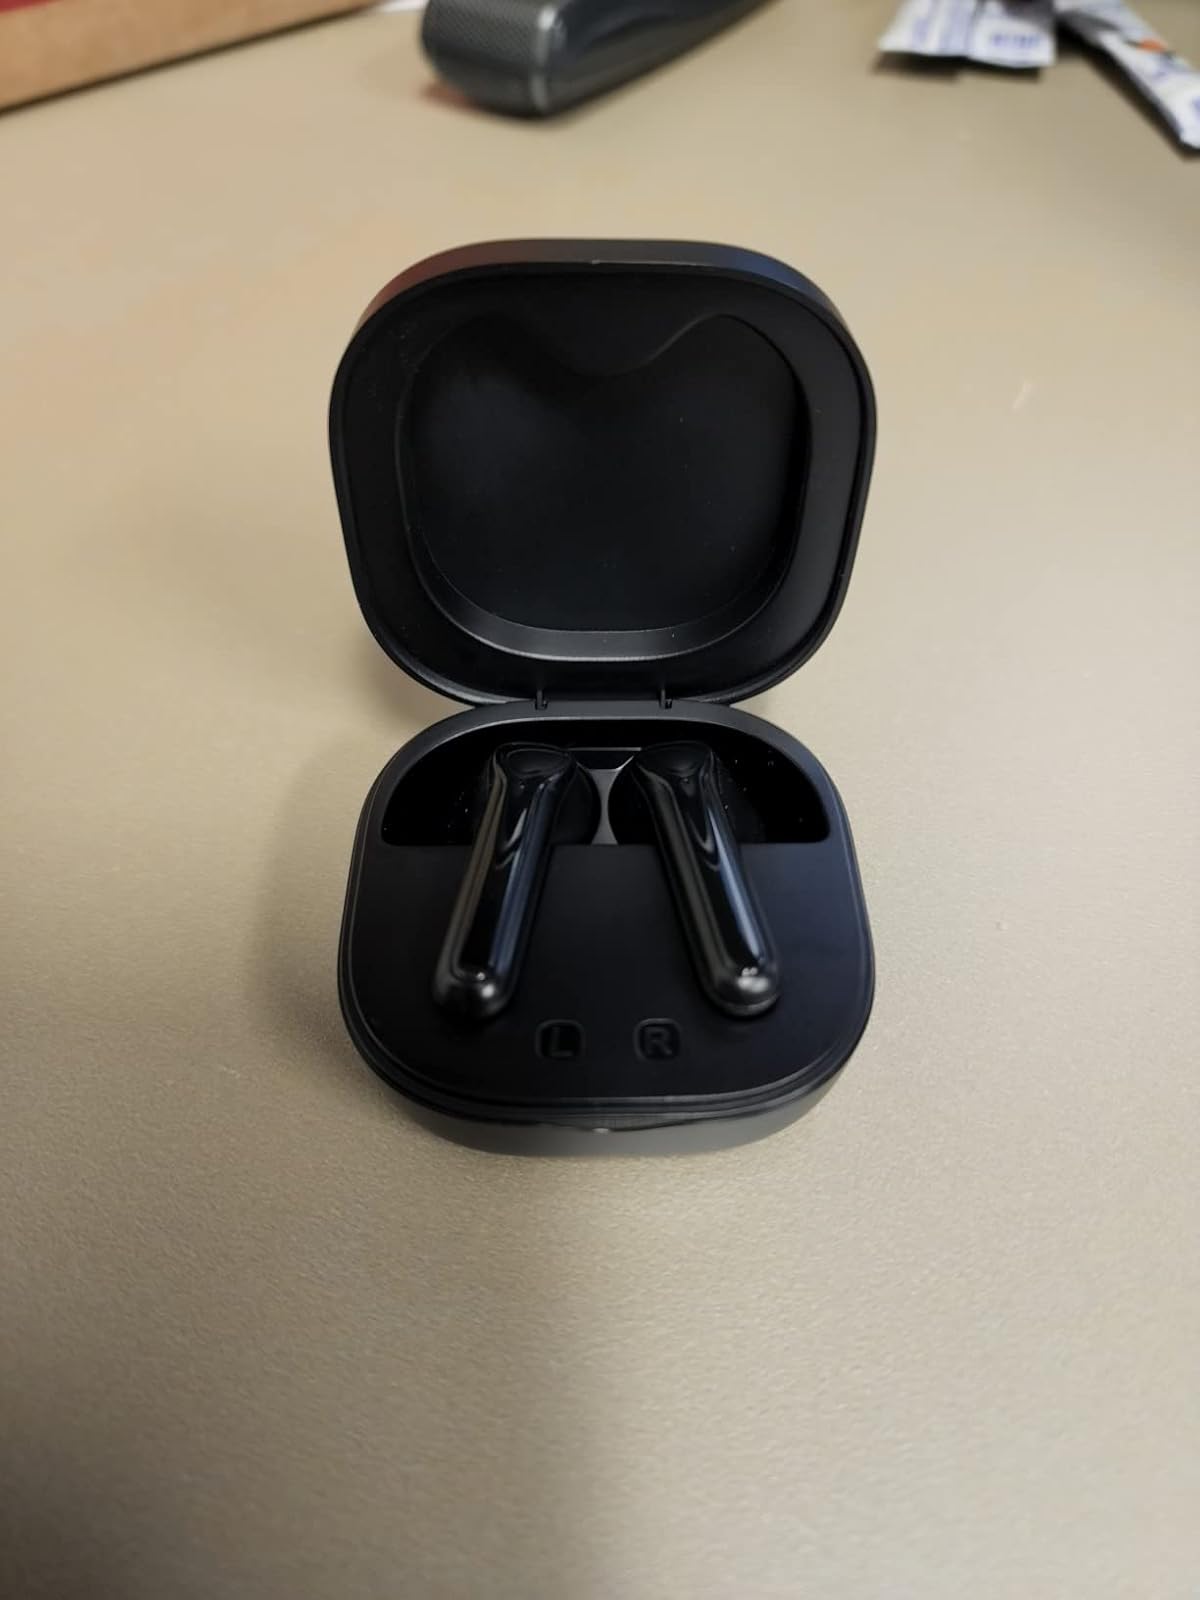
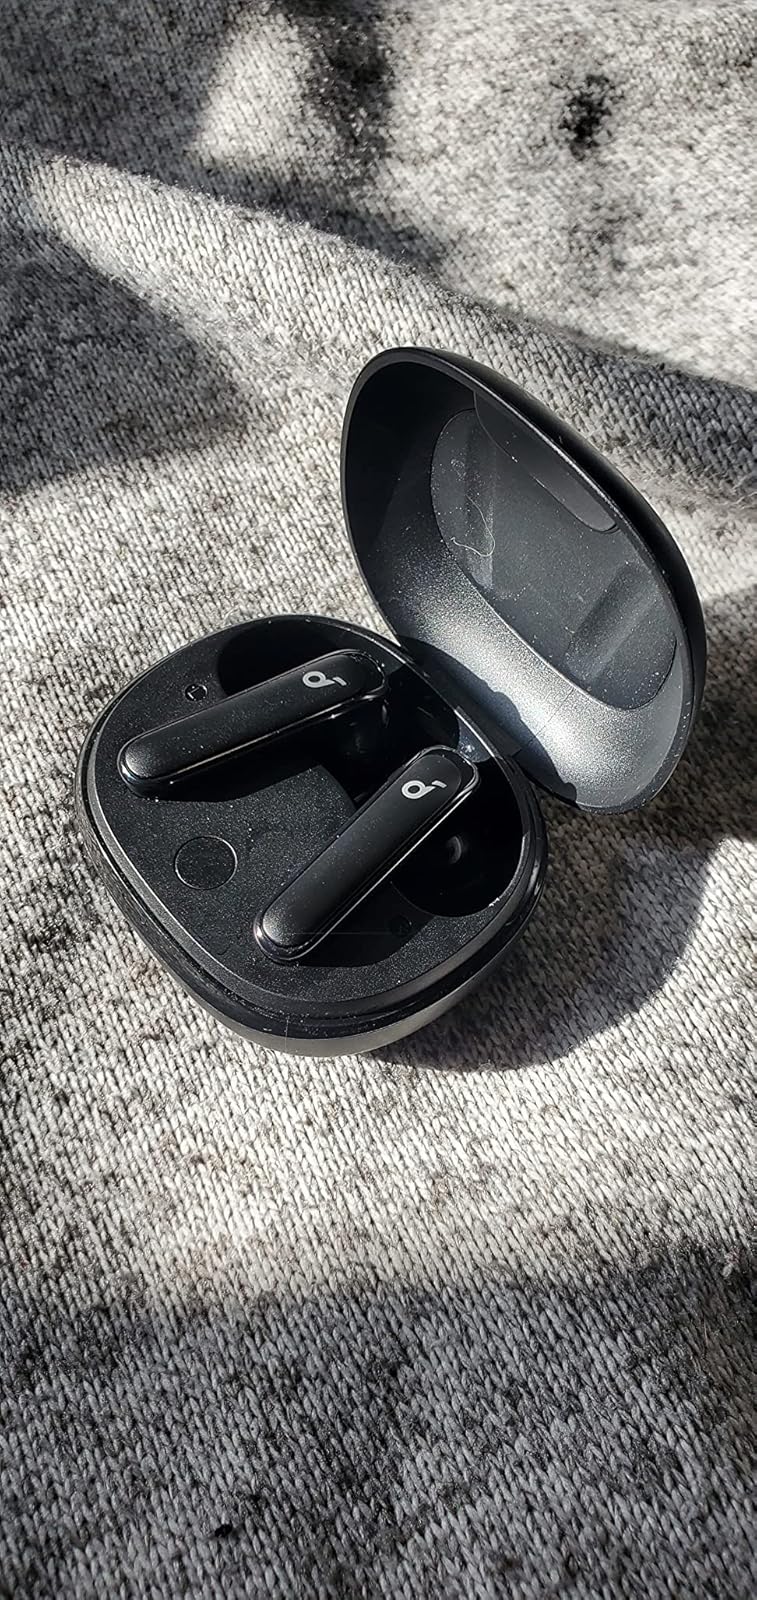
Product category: earbuds
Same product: no